Disease gene identification

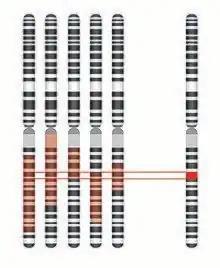
Chromosomes on the left show possible disease gene locations (as identified by any of the below methods) for affected individuals. Red area in the 'composite chromosome' on the right signifies the overlap of these regions, and thus the most probable location of the disease gene

Disease gene identification techniques often follow the same overall procedure. DNA is first collected from several patients who are believed to have the same genetic disease. Then, their DNA samples are analyzed and screened to determine probable regions where the mutation could potentially reside. These techniques are mentioned below. These probable regions are then lined-up with one another and the overlapping region should contain the mutant gene. If enough of the genome sequence is known, that region is searched for candidate genes. Coding regions of these genes are then sequenced until a mutation is discovered or another patient is discovered, in which case the analysis can be repeated, potentially narrowing down the region of interest.